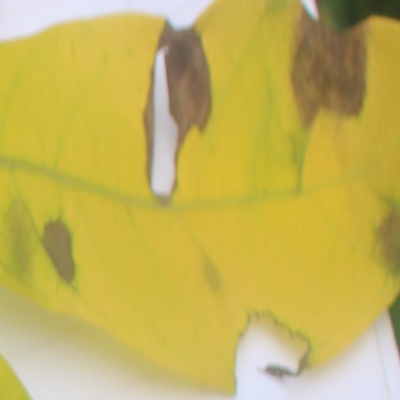
Crop: Cassava
Condition: brown spot